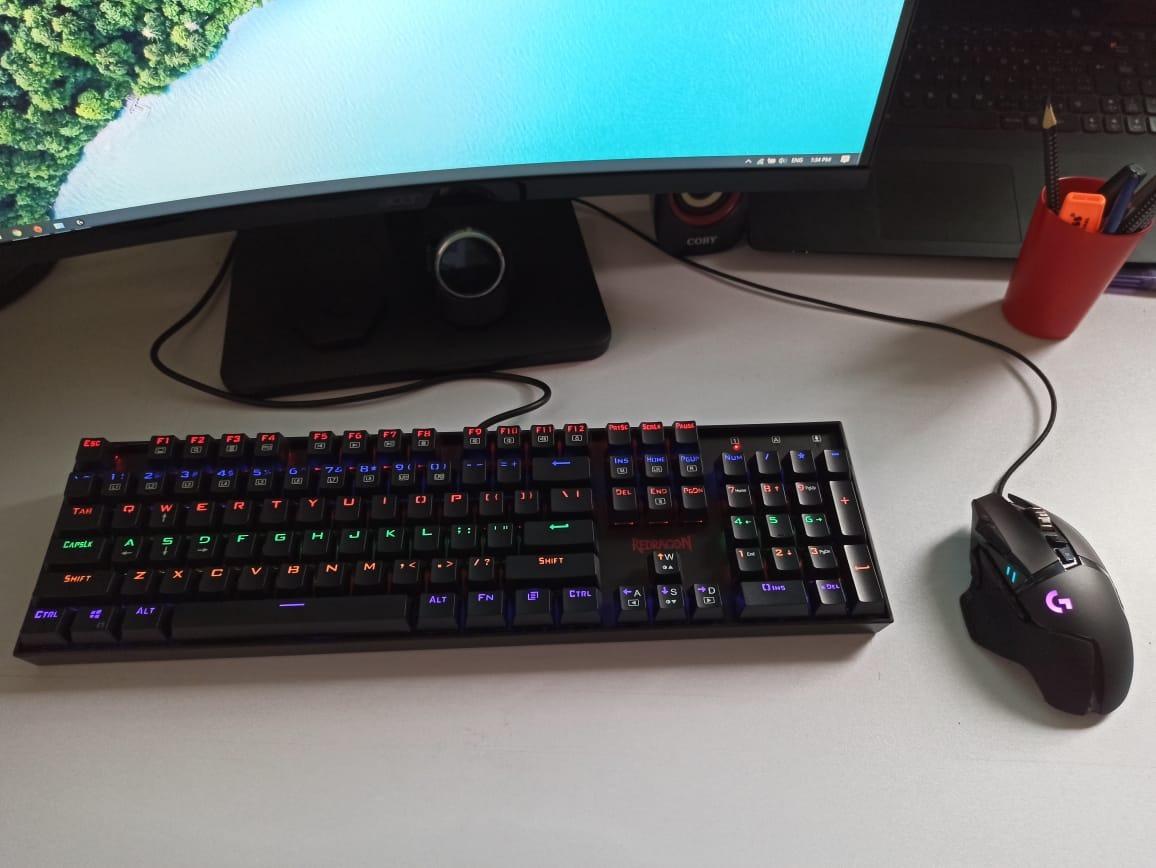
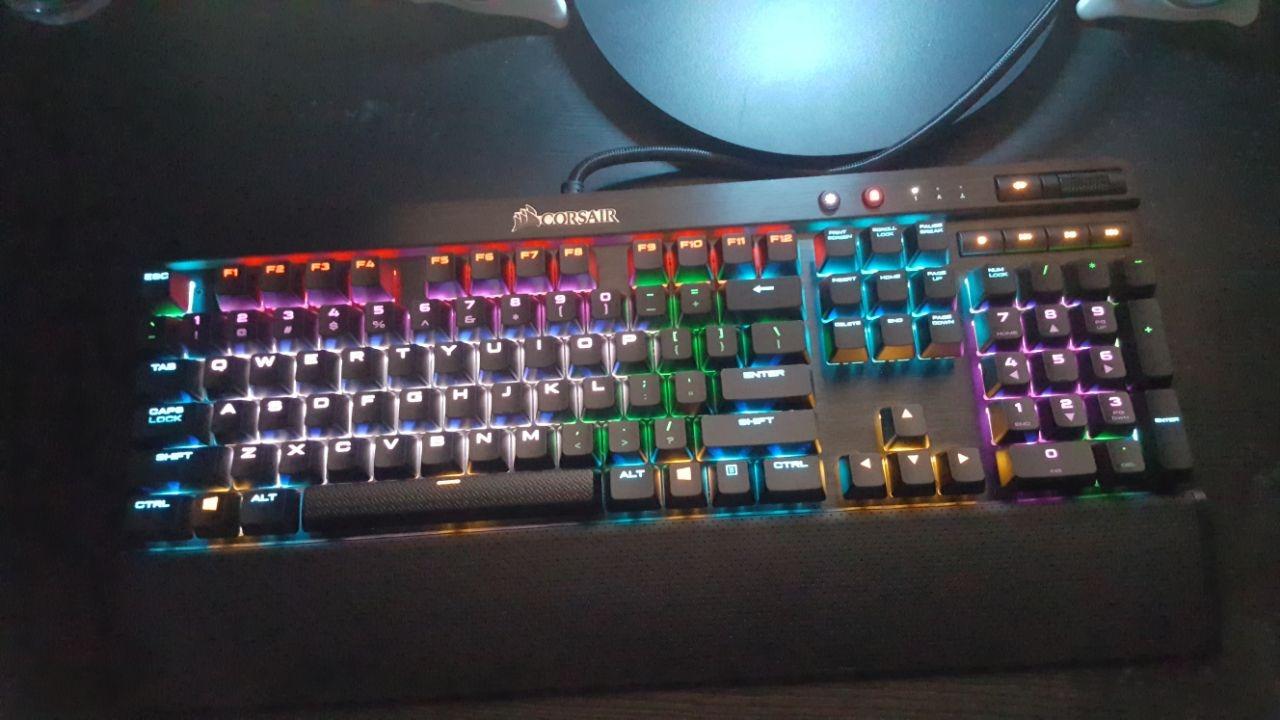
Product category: keyboard
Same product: no